The Breaks of the Game

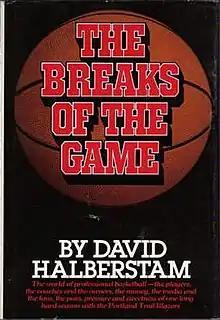
First edition cover

The Breaks of the Game is a 1981 sports book written by Pulitzer Prize winning reporter David Halberstam about the Portland Trail Blazers' 1979–1980 season. The Trail Blazers are a professional basketball team which plays in the National Basketball Association (NBA). Aside from a recap of the Blazers' season, the book attempts to give a detailed history of the NBA, the 1976–77 Portland Trail Blazers championship team, the injuries faced by departed star Bill Walton, and the life of Kermit Washington after his two-month suspension for punching Rudy Tomjanovich. The book also puts basketball into a social context and contains extensive discussion on race in the NBA.